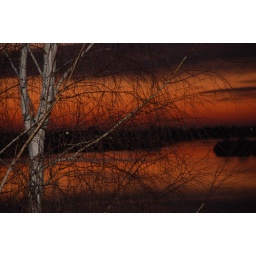
Sunset from the back porch of a family members house on the snake river in Idaho.